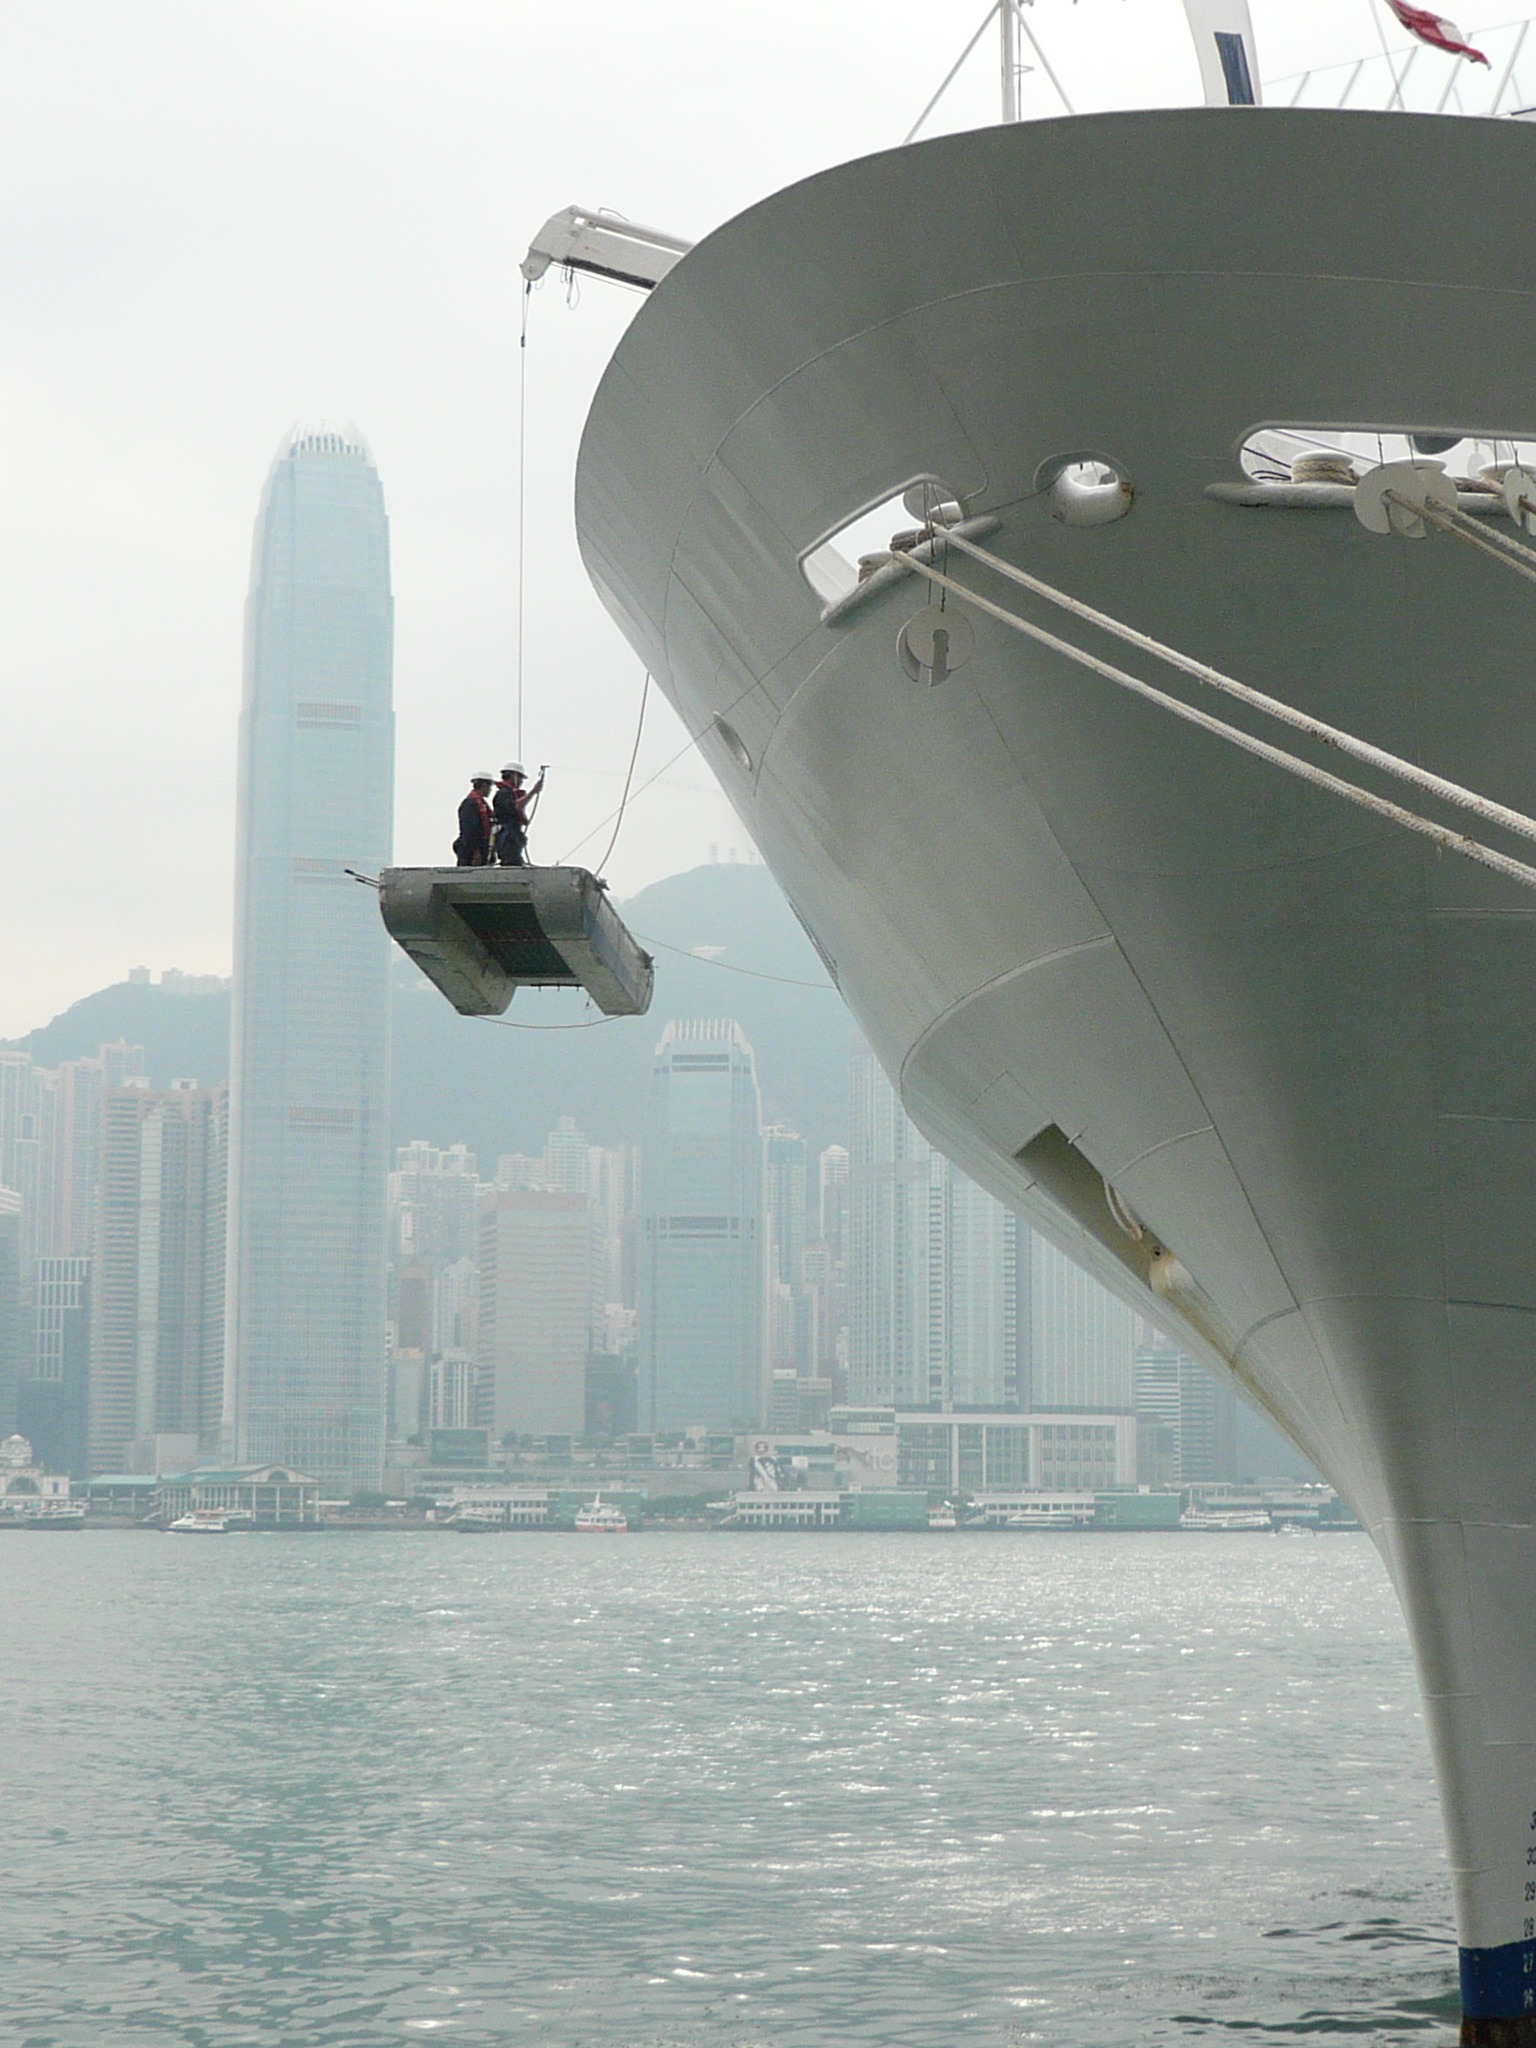
boat, skyscraper, ship, vehicle, aviation, hong kong, submarine, suspended, navy, watercraft, atmosphere of earth